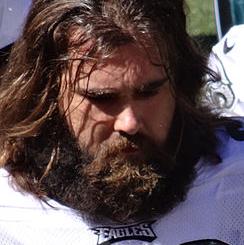
Age: 25